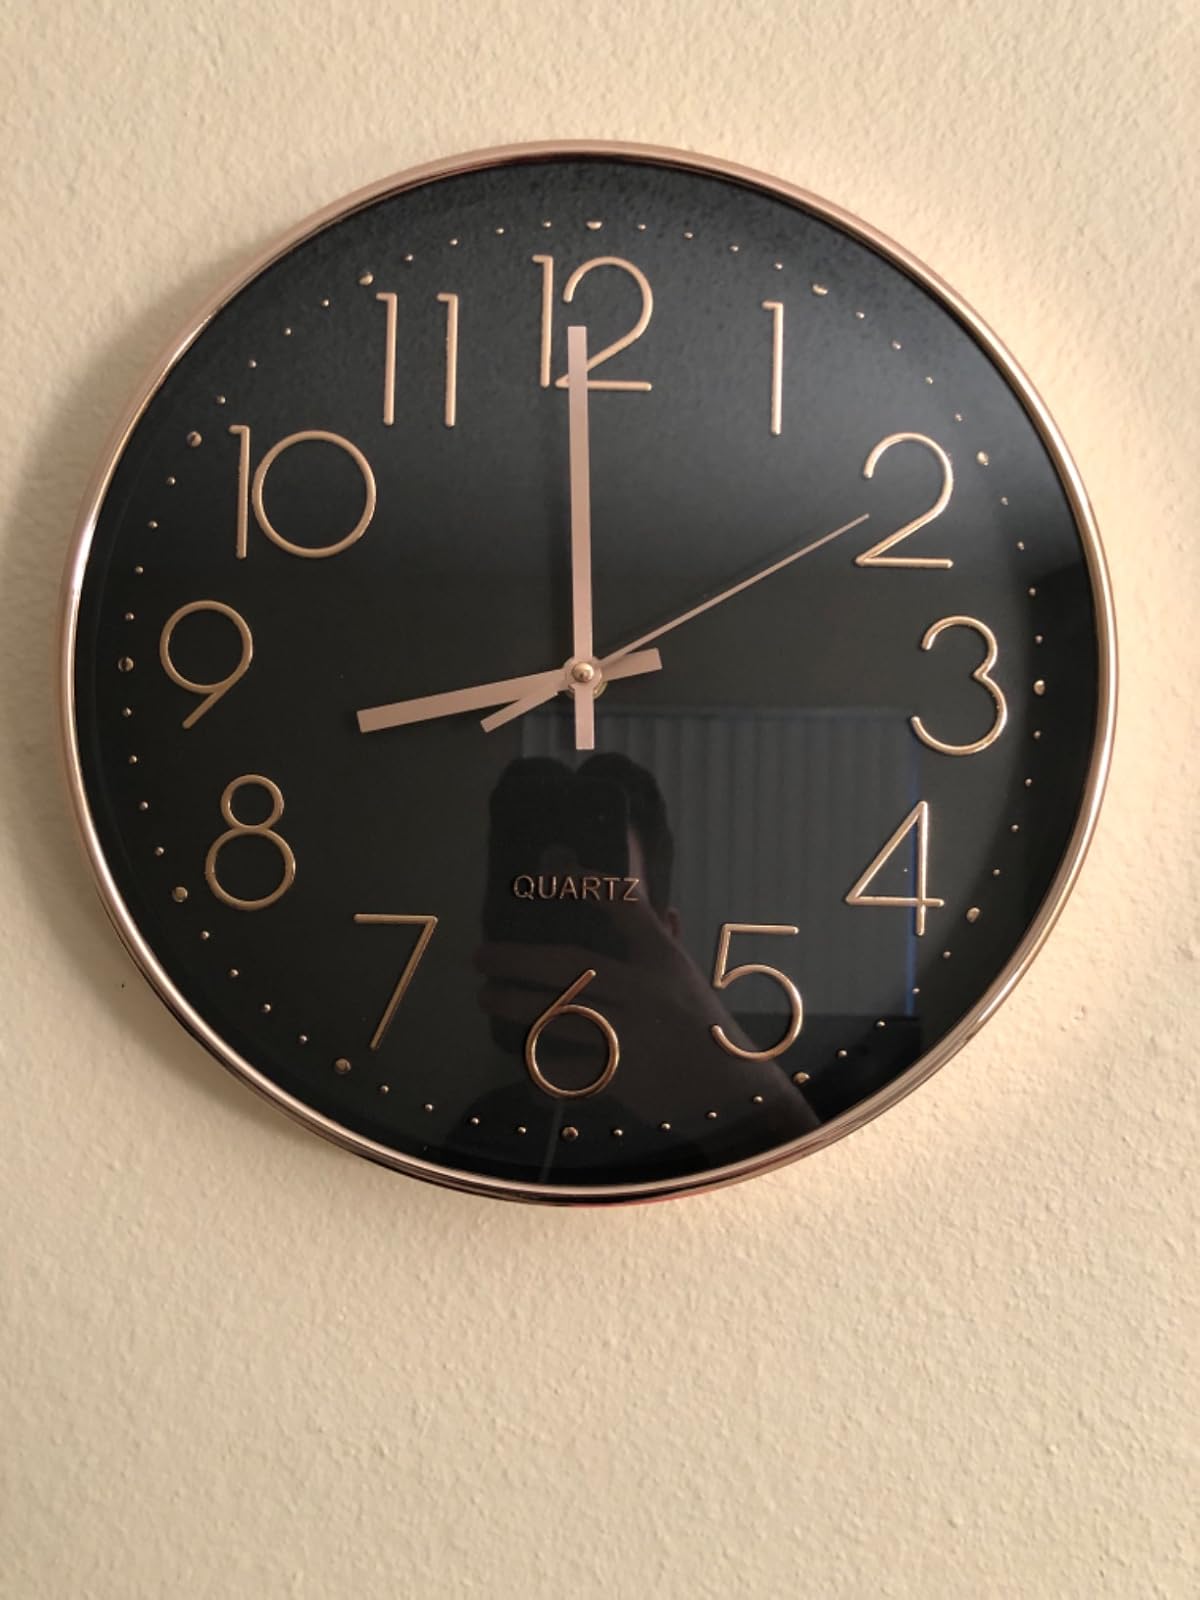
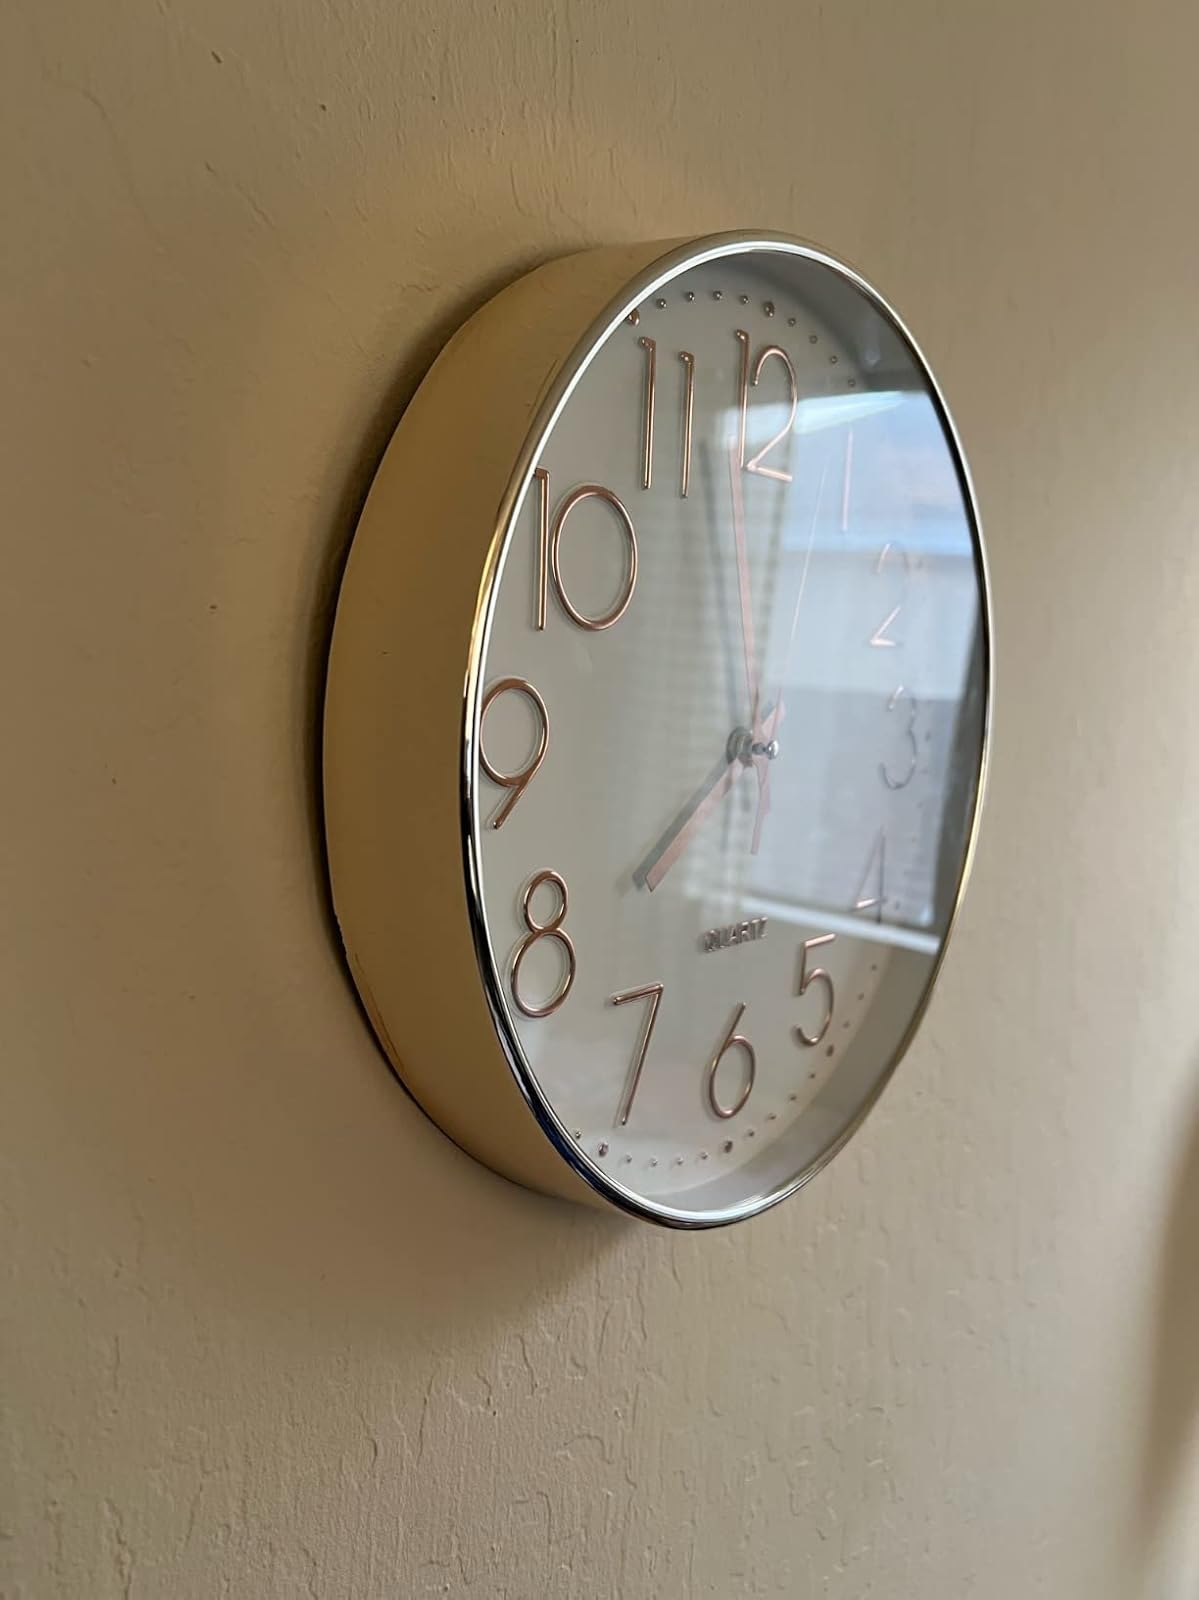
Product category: clock
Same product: no